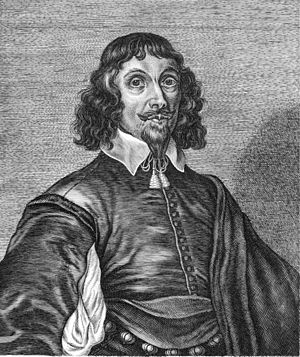
Heinrich Scheidemann
Heinrich Scheidemann, også: Henricus Scheidemann var en tysk komponist, organist og musiklærer.